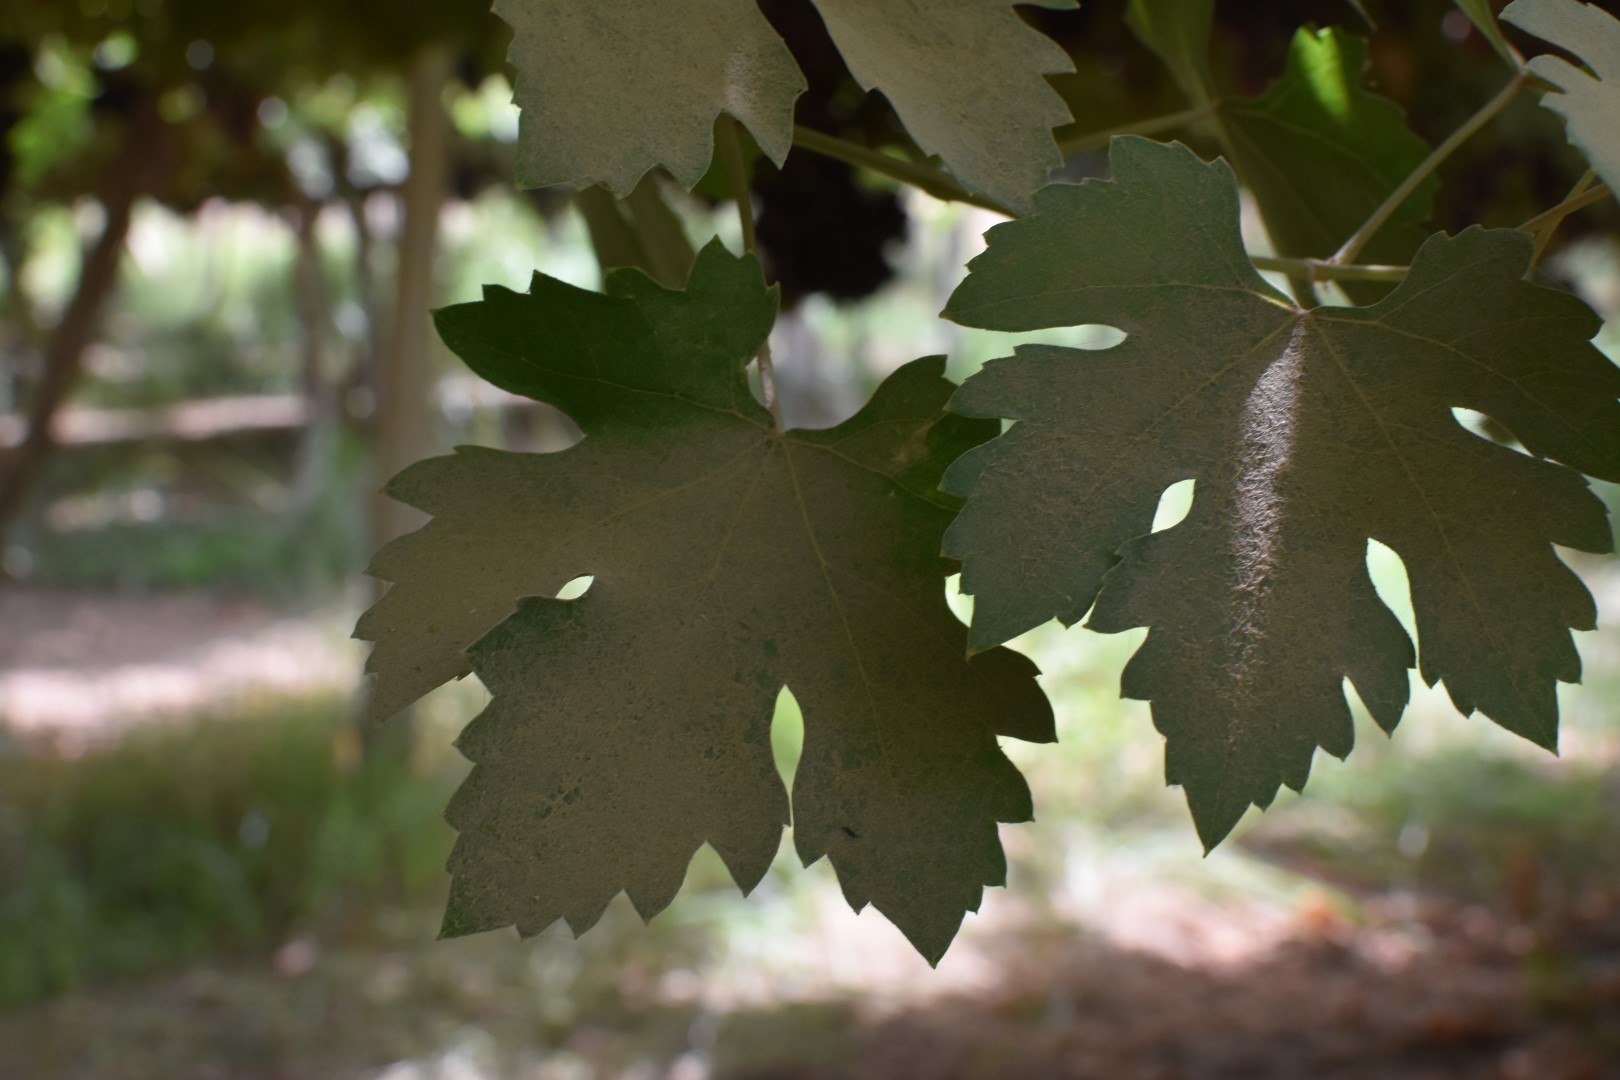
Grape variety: Riasi